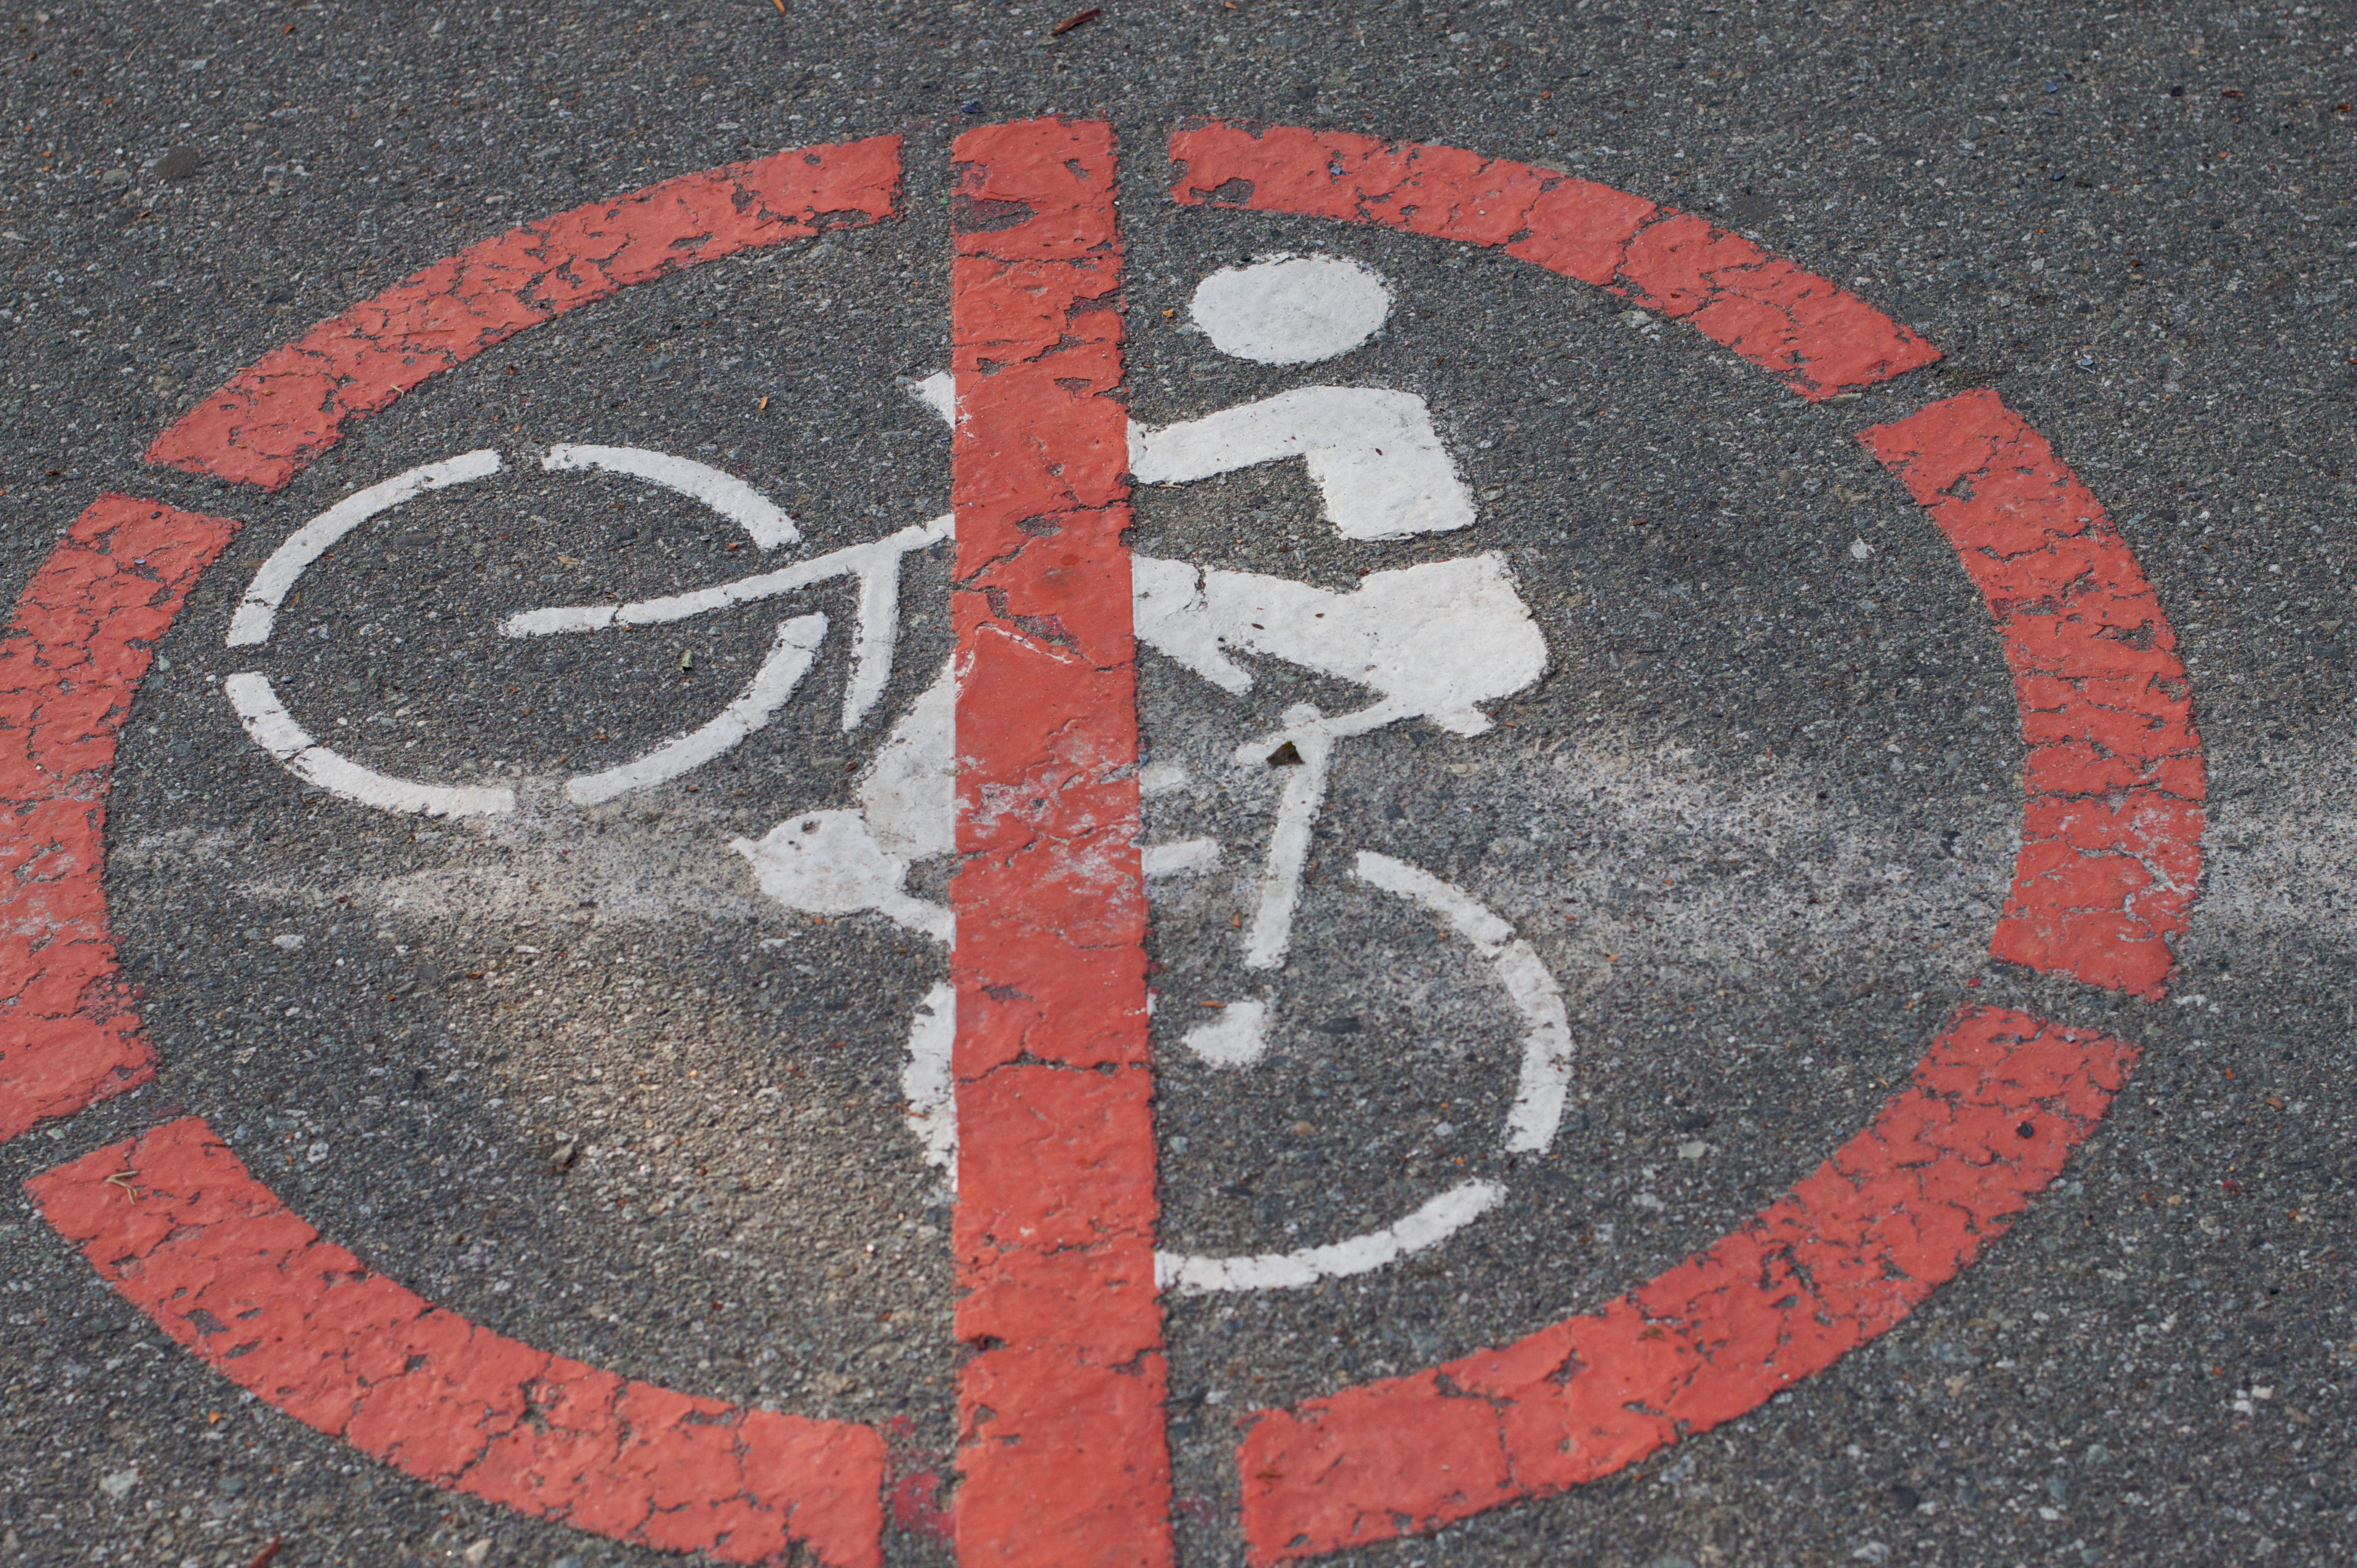
number, asphalt, red, vancouver, lane, circle, art, shape, opened09, road surface